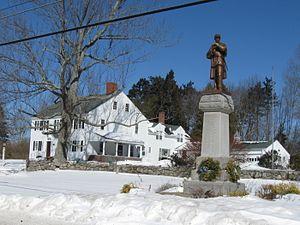
Candia est une municipalité américaine située dans le comté de Rockingham au New Hampshire. Selon le recensement de 2010, sa population est de 3 909 habitants.